Economy of Maharashtra

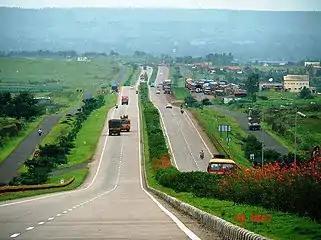
NH3, the highway that connects Mumbai and Nashik

Maharashtra has 24 universities with a turnout of 160,000 Graduates every year. The University of Mumbai, is the largest university in the world in terms of the number of graduates and has 141 affiliated colleges.